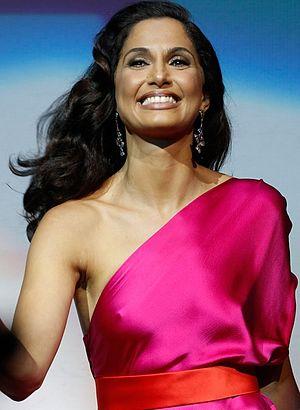
Le terme Afro-Brésiliens désigne les habitants noirs du Brésil, lesquels sont généralement des descendants d’esclaves originaires d’Afrique. Ce terme n’est pas d’un usage très répandu au Brésil même, où constructions et classifications sociales reposent sur l’apparence plutôt que sur l’ascendance réelle ; les personnes présentant des traits africains visibles, en particulier une peau sombre, sont généralement nommés negros ou, moins communément, pretos. Les membres d’un autre groupe de population, les pardos, sont susceptibles également de posséder une ascendance africaine, à des degrés divers. En fonction des circonstances, ceux dont les traits africains sont plus patents seront souvent catalogués par les autres comme negros, et par conséquent tendront à s’identifier eux-mêmes comme tels, au contraire de ceux chez qui ces traits sont plus discrets. Il importe de noter du reste que les termes pardo et preto sont peu usités en dehors du domaine des recensements statistiques, et que la société brésilienne dispose d’une panoplie de mots pour caractériser les personnes d’origine raciale mixte.